Gyöngyösi KK

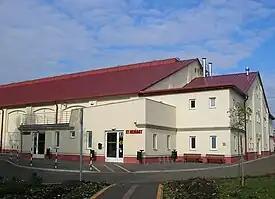
Home hall:

Nemzeti Bajnokság I Top Scorer